Miami Valley College

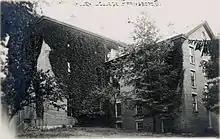
Miami Valley College

Miami Valley College, initially called Miami Valley Institute, was a college in Springboro, Ohio. It was founded in 1870 by Aron Wright and other Quakers. Wright served as its president until 1879 and the college closed in 1883.